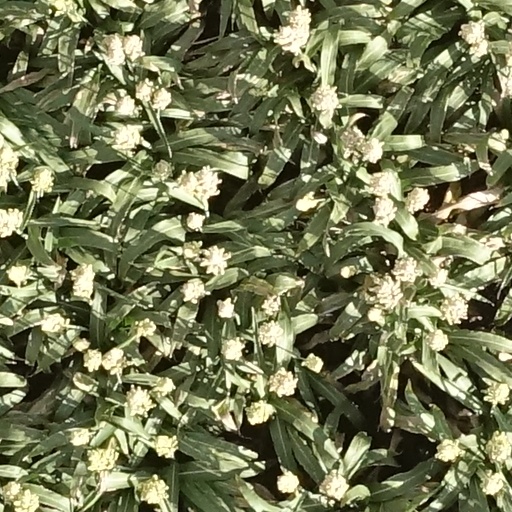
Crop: sorghum